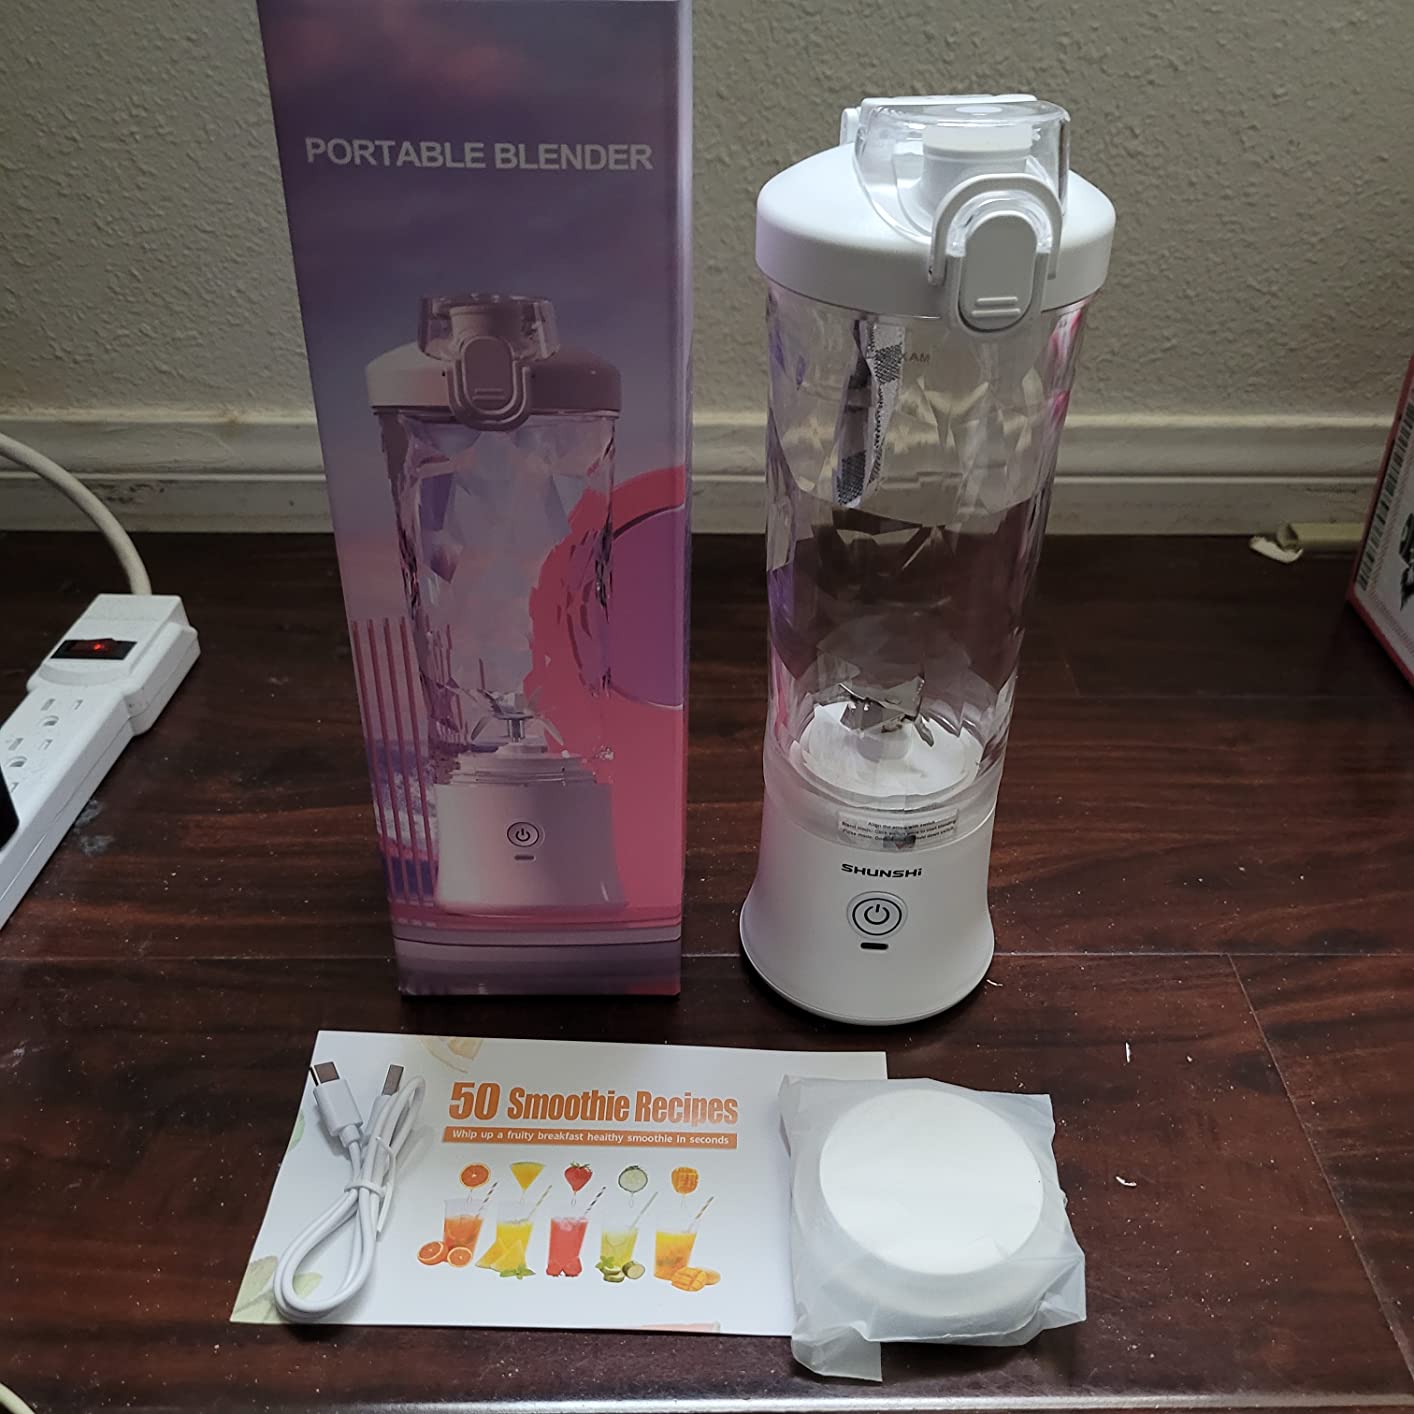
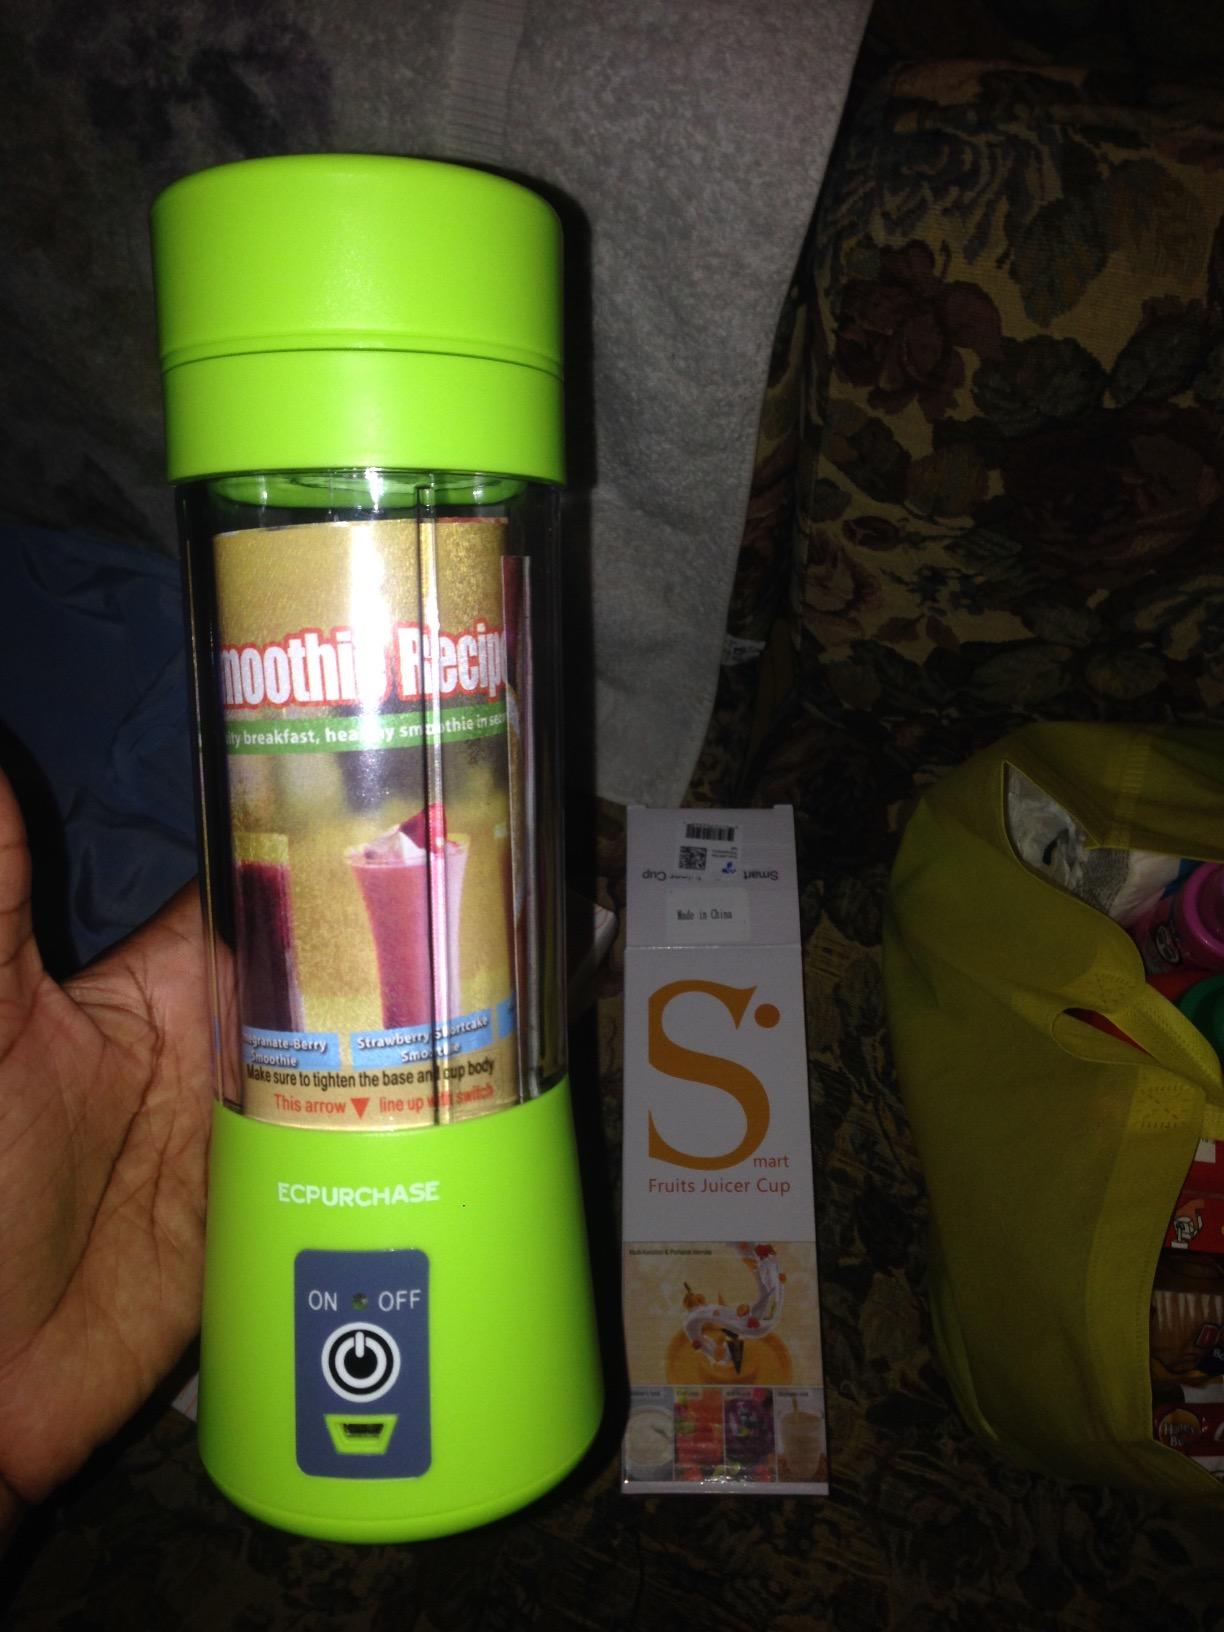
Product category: items_blender
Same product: no